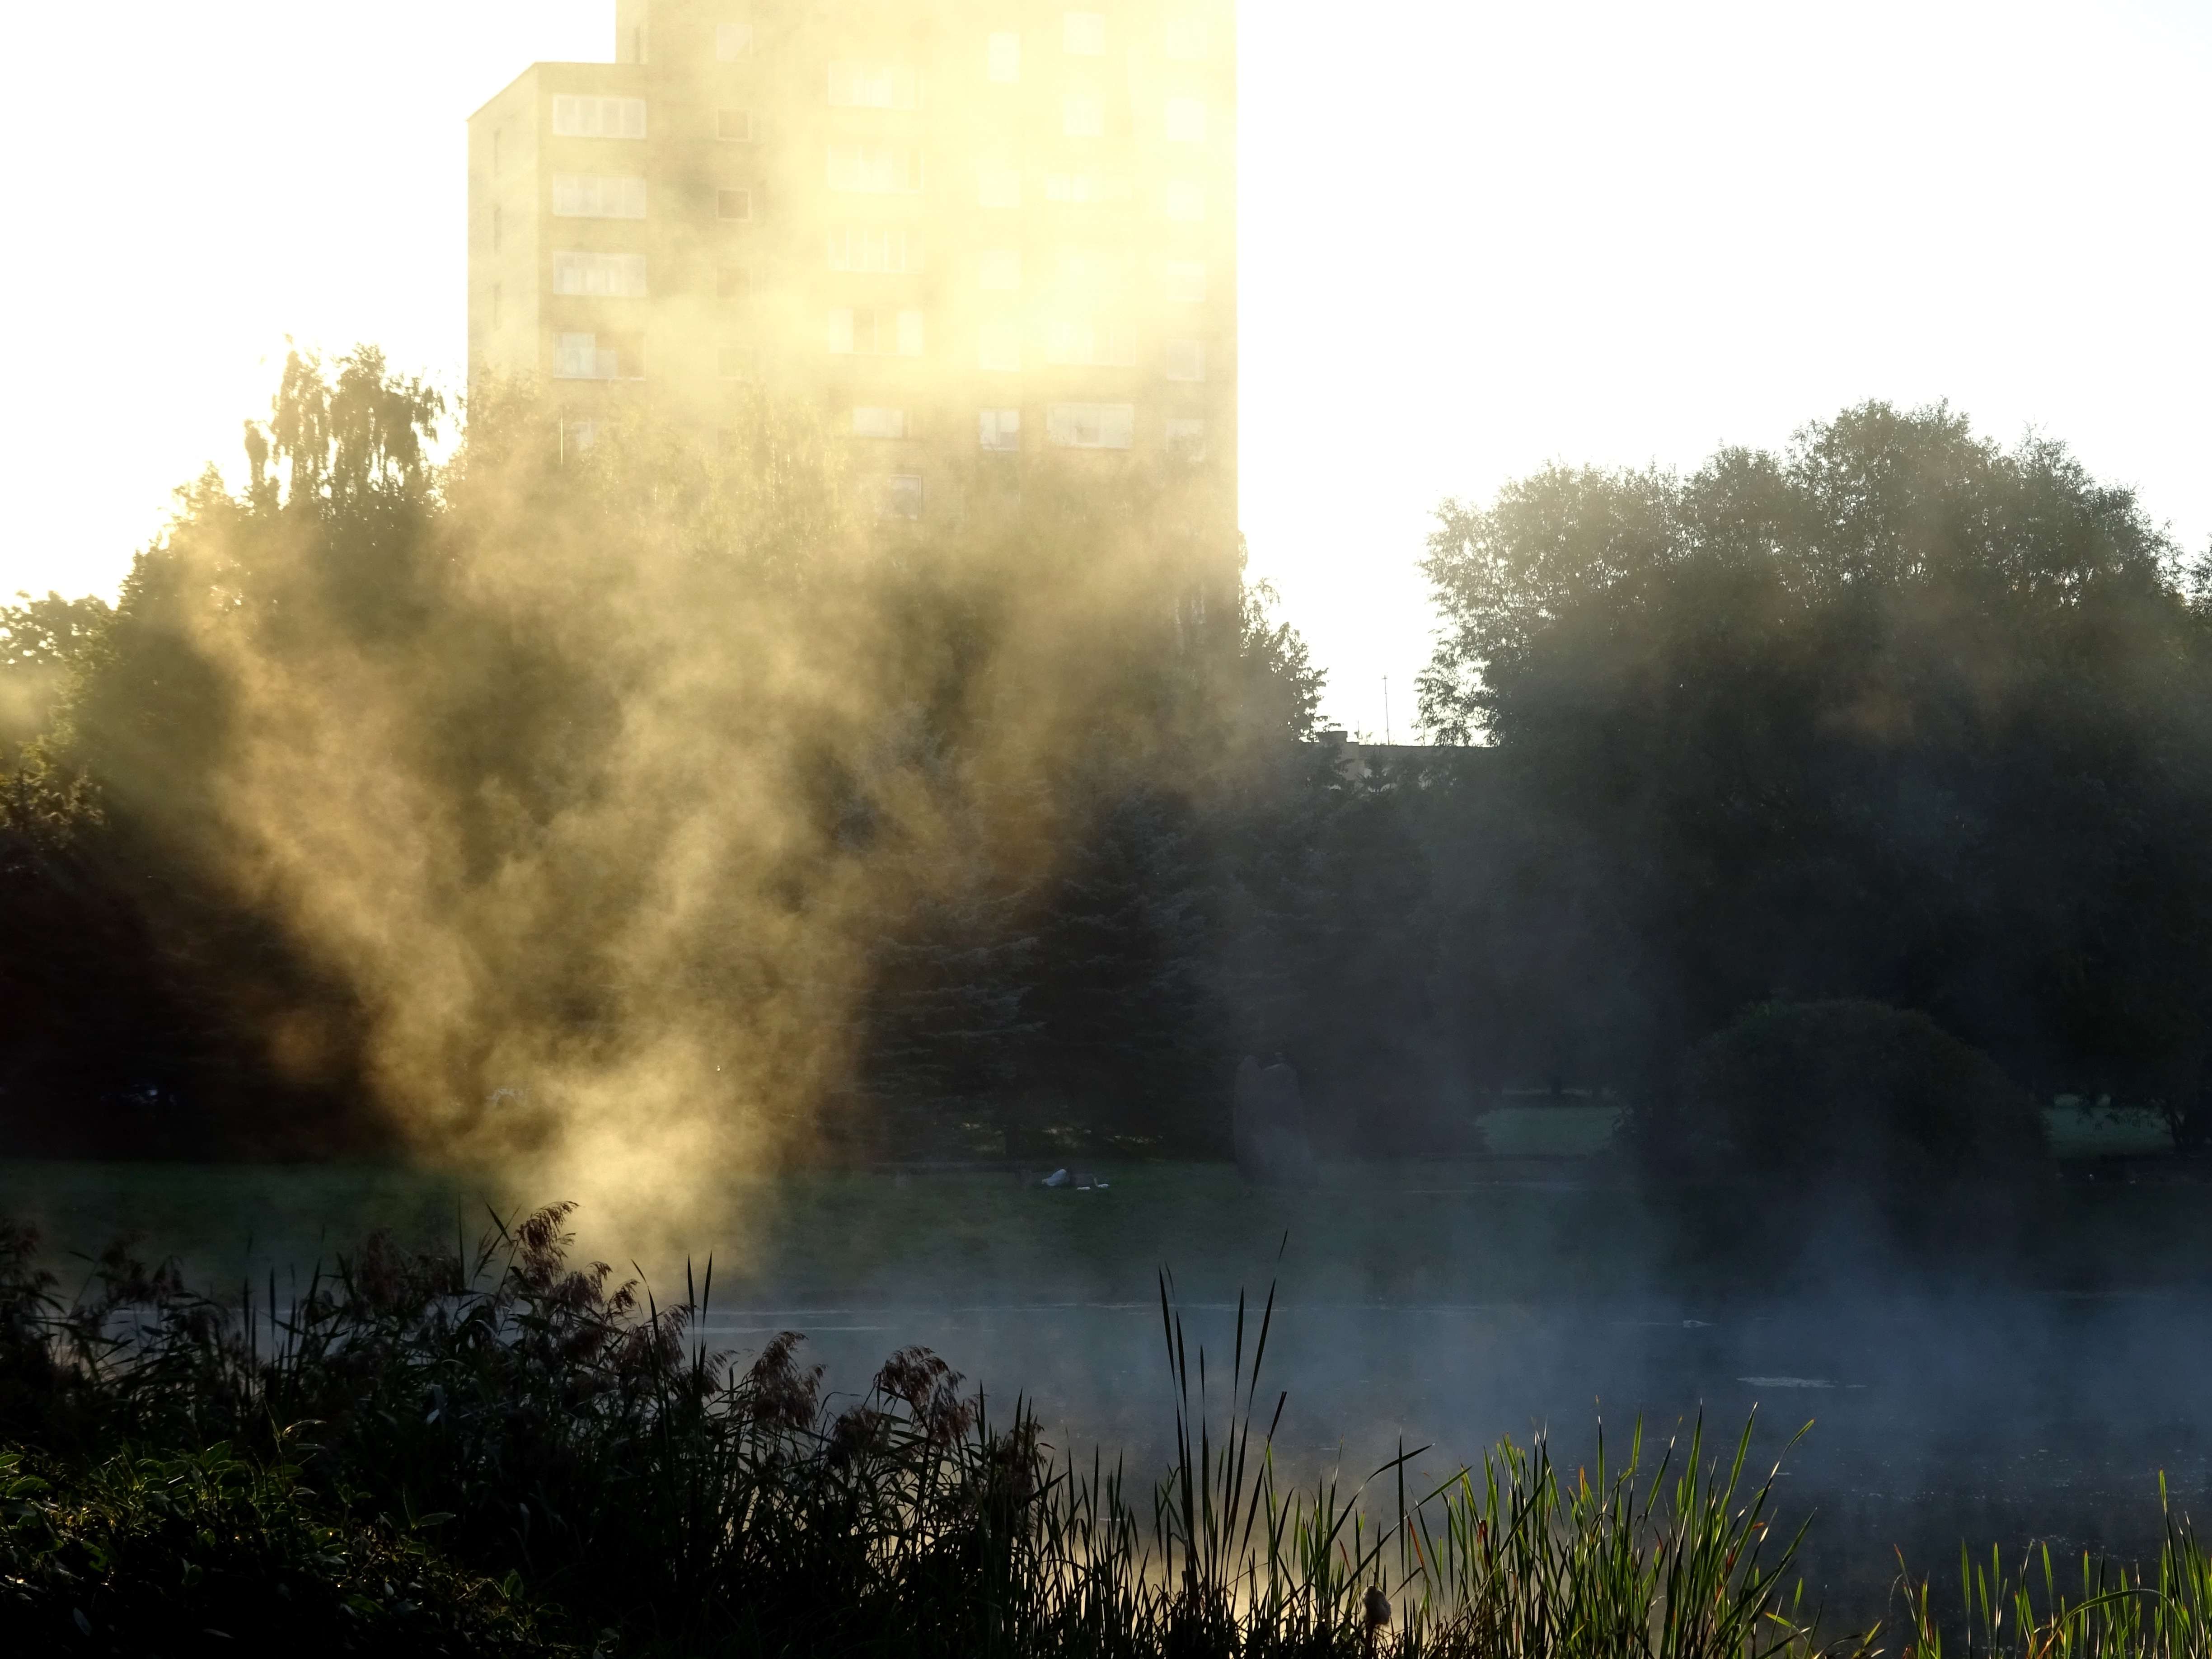
tree, water, nature, grass, cloud, fog, mist, sunlight, morning, dawn, atmosphere, reflection, atmospheric phenomenon